Czech Republic in the Eurovision Song Contest 2019

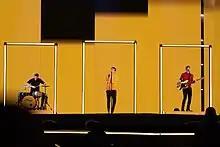
Lake Malawi during a rehearsal before the first semi-final

Lake Malawi took part in technical rehearsals on 4 and 9 May, followed by dress rehearsals on 13 and 14 May. This included the jury show on 13 May where the professional juries of each country watched and voted on the competing entries.